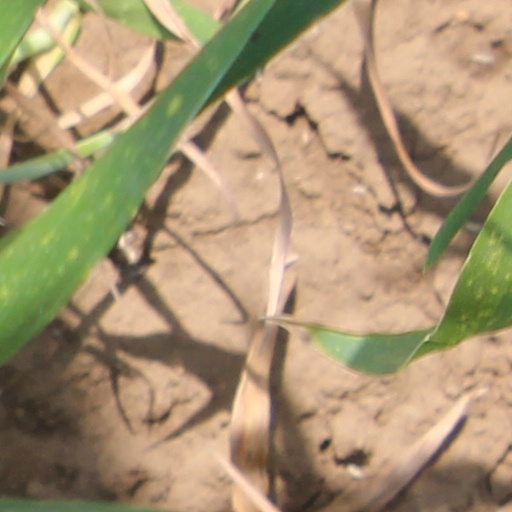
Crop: wheat